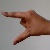
The image shows a hand gesture representing the letter 'Z' in Indian Sign Language.